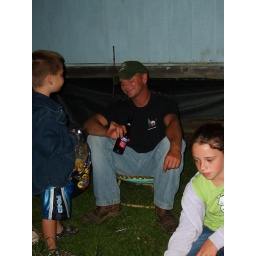
Im in the green shirt roasting a marshmellow and my brother and my mom's boyfriend Chris in the background.